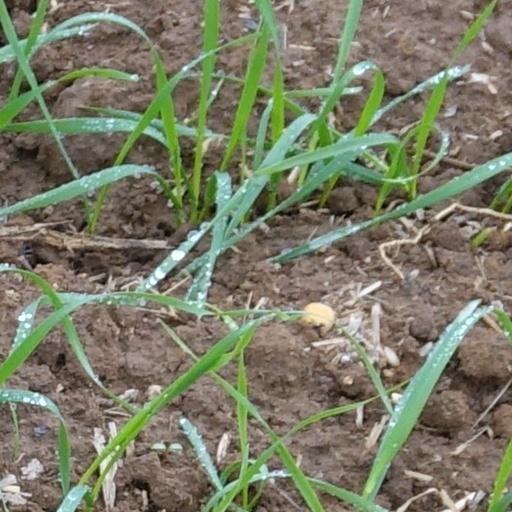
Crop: wheat